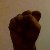
The image shows a hand gesture representing the letter 'S' in Indian Sign Language.